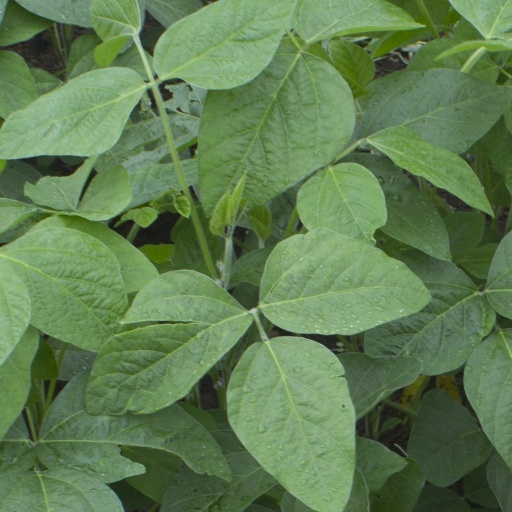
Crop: soybean